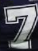
Number: 7